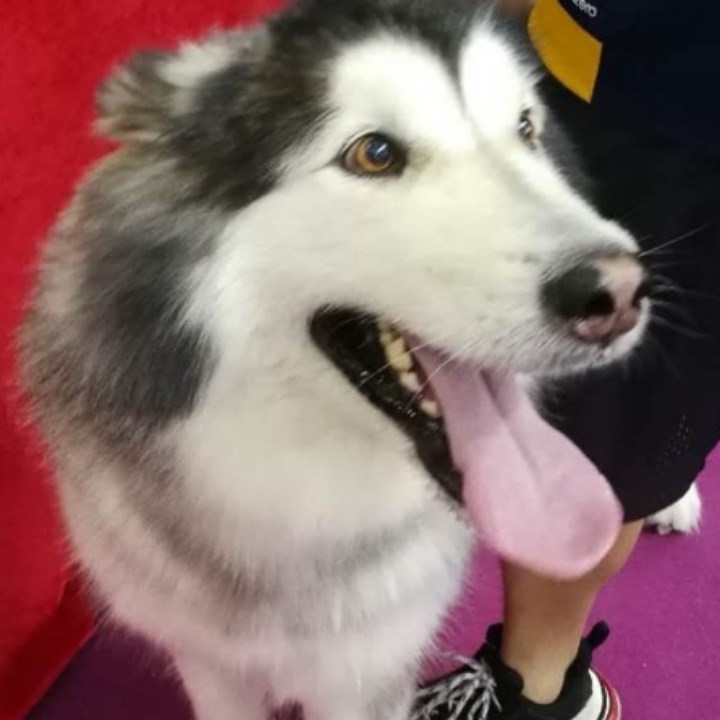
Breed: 1160-n000003-Siberian_husky